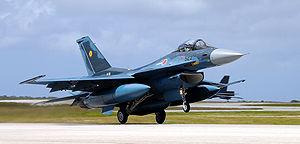
Les Forces japonaises d'autodéfense, souvent désignées sous le terme anglais de Japan Self-Defense Forces, constituent de fait l'armée japonaise depuis 1954. Dans l'archipel nippon, la défense a en effet depuis 1945 un statut particulier. En raison de l'article 9 de sa Constitution, rédigée à l'issue de la défaite dans la guerre du Pacifique face aux États-Unis et autres Alliés qui a conduit à la suppression de l'Armée et de la Marine impériale japonaises, « le Japon renonce à jamais à la guerre en tant que droit souverain de la nation ».
Le Mitsubishi F-2 est un avion de chasse multirôle japonais construit par Mitsubishi. Il est basé sur le F-16 de General Dynamics, compagnie qui est un important sous-traitant de Mitsubishi sur le F-2. Il est parfois surnommé Vipère Zéro par ses pilotes qui sont appelés F-2 charmeurs parce qu'ils sont des sortes de charmeurs de serpents.
La quatrième génération de chasseur à réaction est une classification générale des avions de combat mis en service entre 1980 et 2005. Elle représente des concepts et designs développés dans les années 1970.